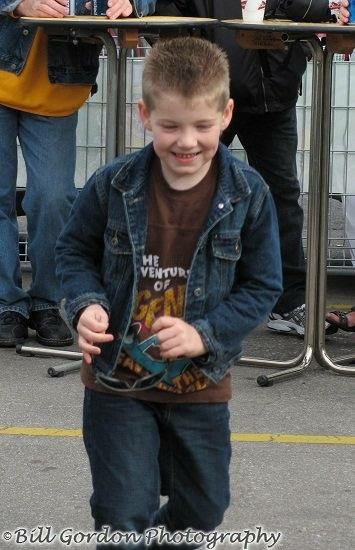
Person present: Yes